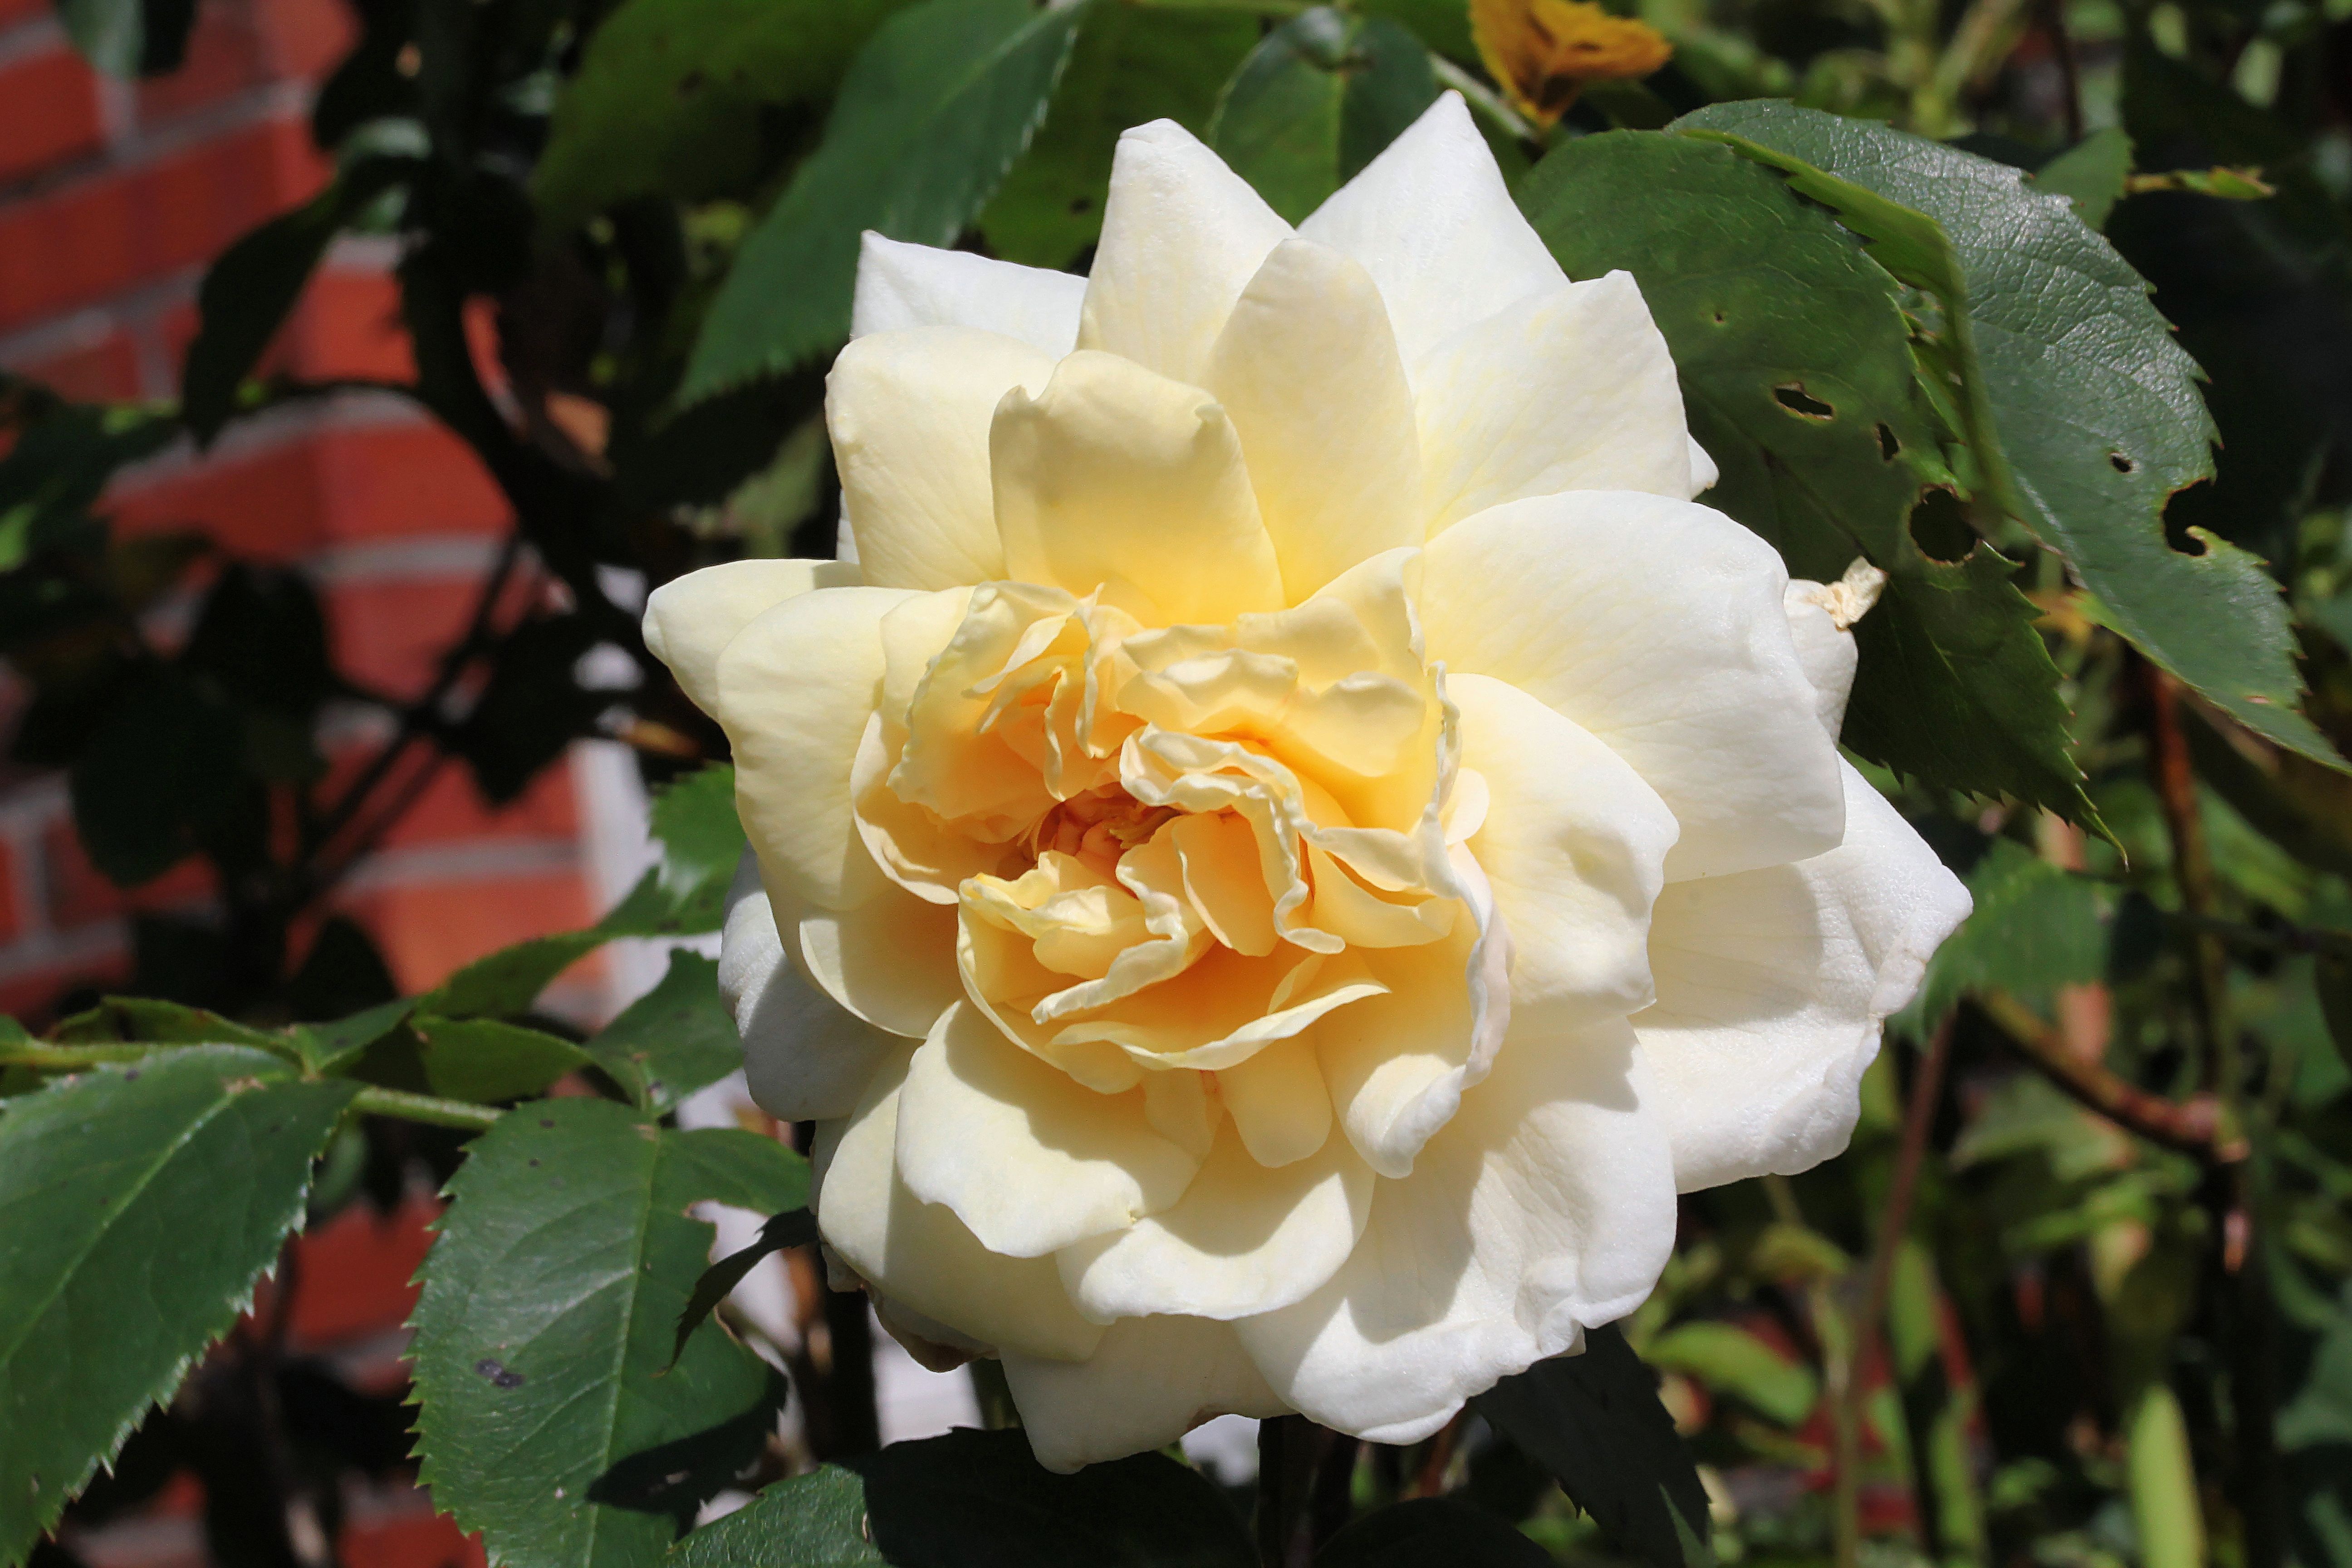
blossom, plant, flower, petal, bloom, rose, botany, yellow, close, flora, petals, fragrant, floribunda, macro photography, flowering plant, garden roses, rose family, white yellow, land plant, rose order